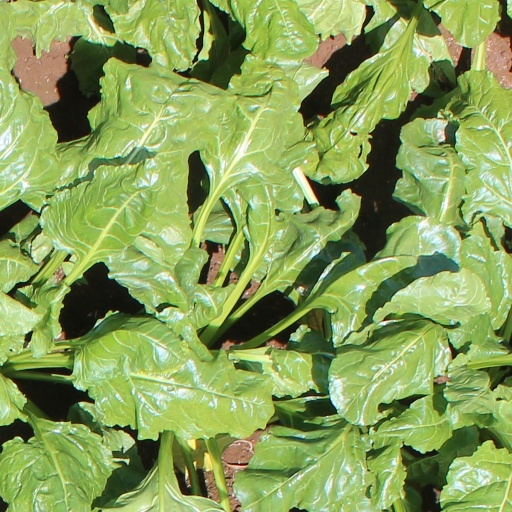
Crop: sugar beet